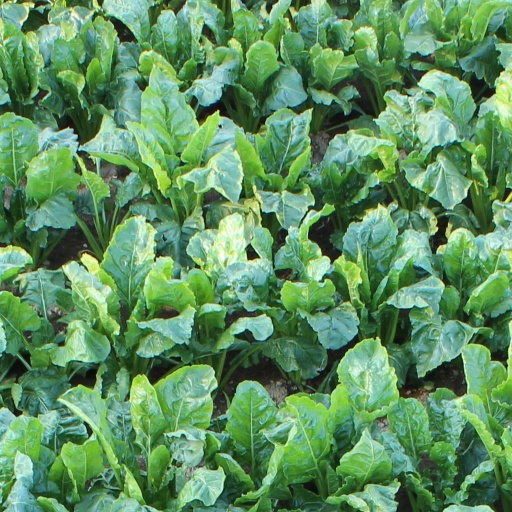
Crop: sugar beet